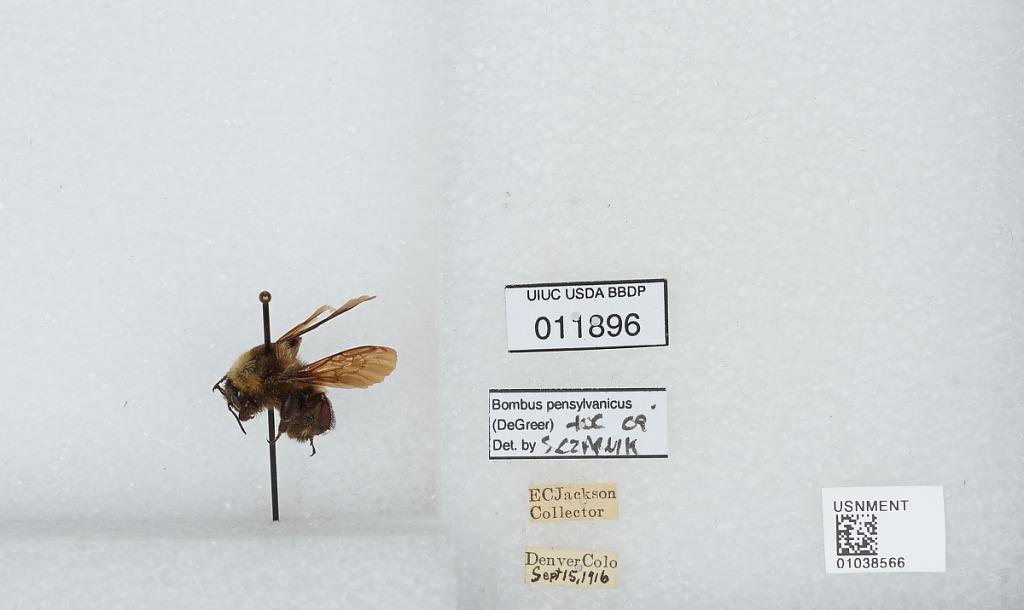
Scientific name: Bombus (Fervidobombus) pensylvanicus pensylvanicus (De Geer)
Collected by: E. Jackson
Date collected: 1916-9-15
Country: United States
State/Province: Colorado
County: Denver
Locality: Denver
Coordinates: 39.7392, -104.985
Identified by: Czarnik, S.